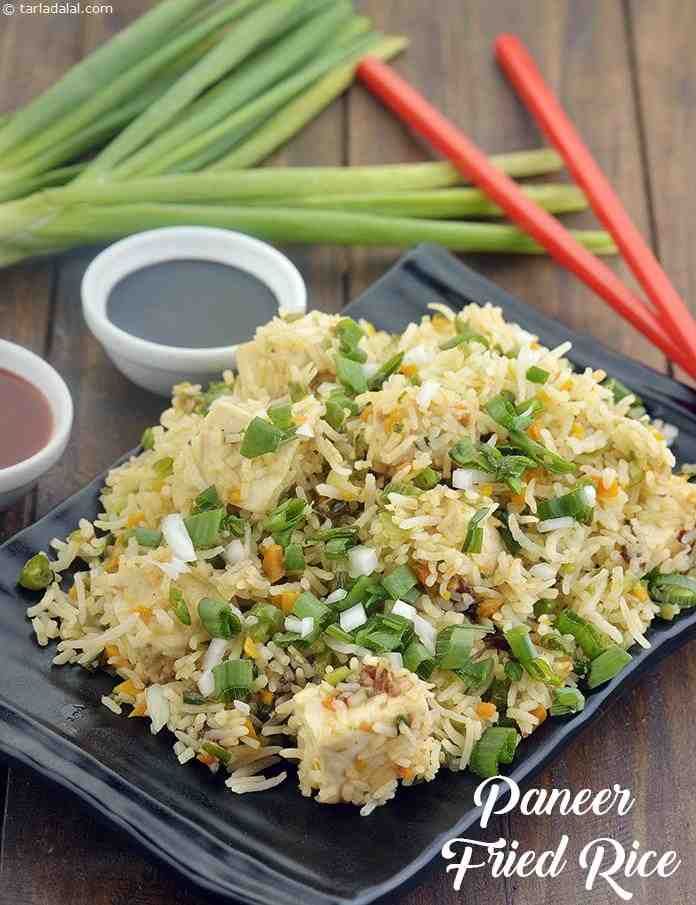
Dish: fried_rice